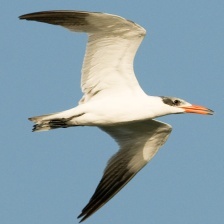
Species: CASPIAN TERN
Scientific name: HYDROPROGNE CASPIA